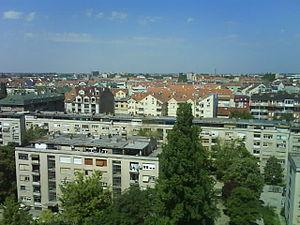
Cette page présente une liste des quartiers et des faubourgs de Novi Sad, en Serbie. Novi Sad est la capitale de la province autonome de Voïvodine et sa zone métropolitaine regroupe 341 625 habitants.
Grbavica est un quartier de Novi Sad, la capitale de la province autonome de Voïvodine, en Serbie.